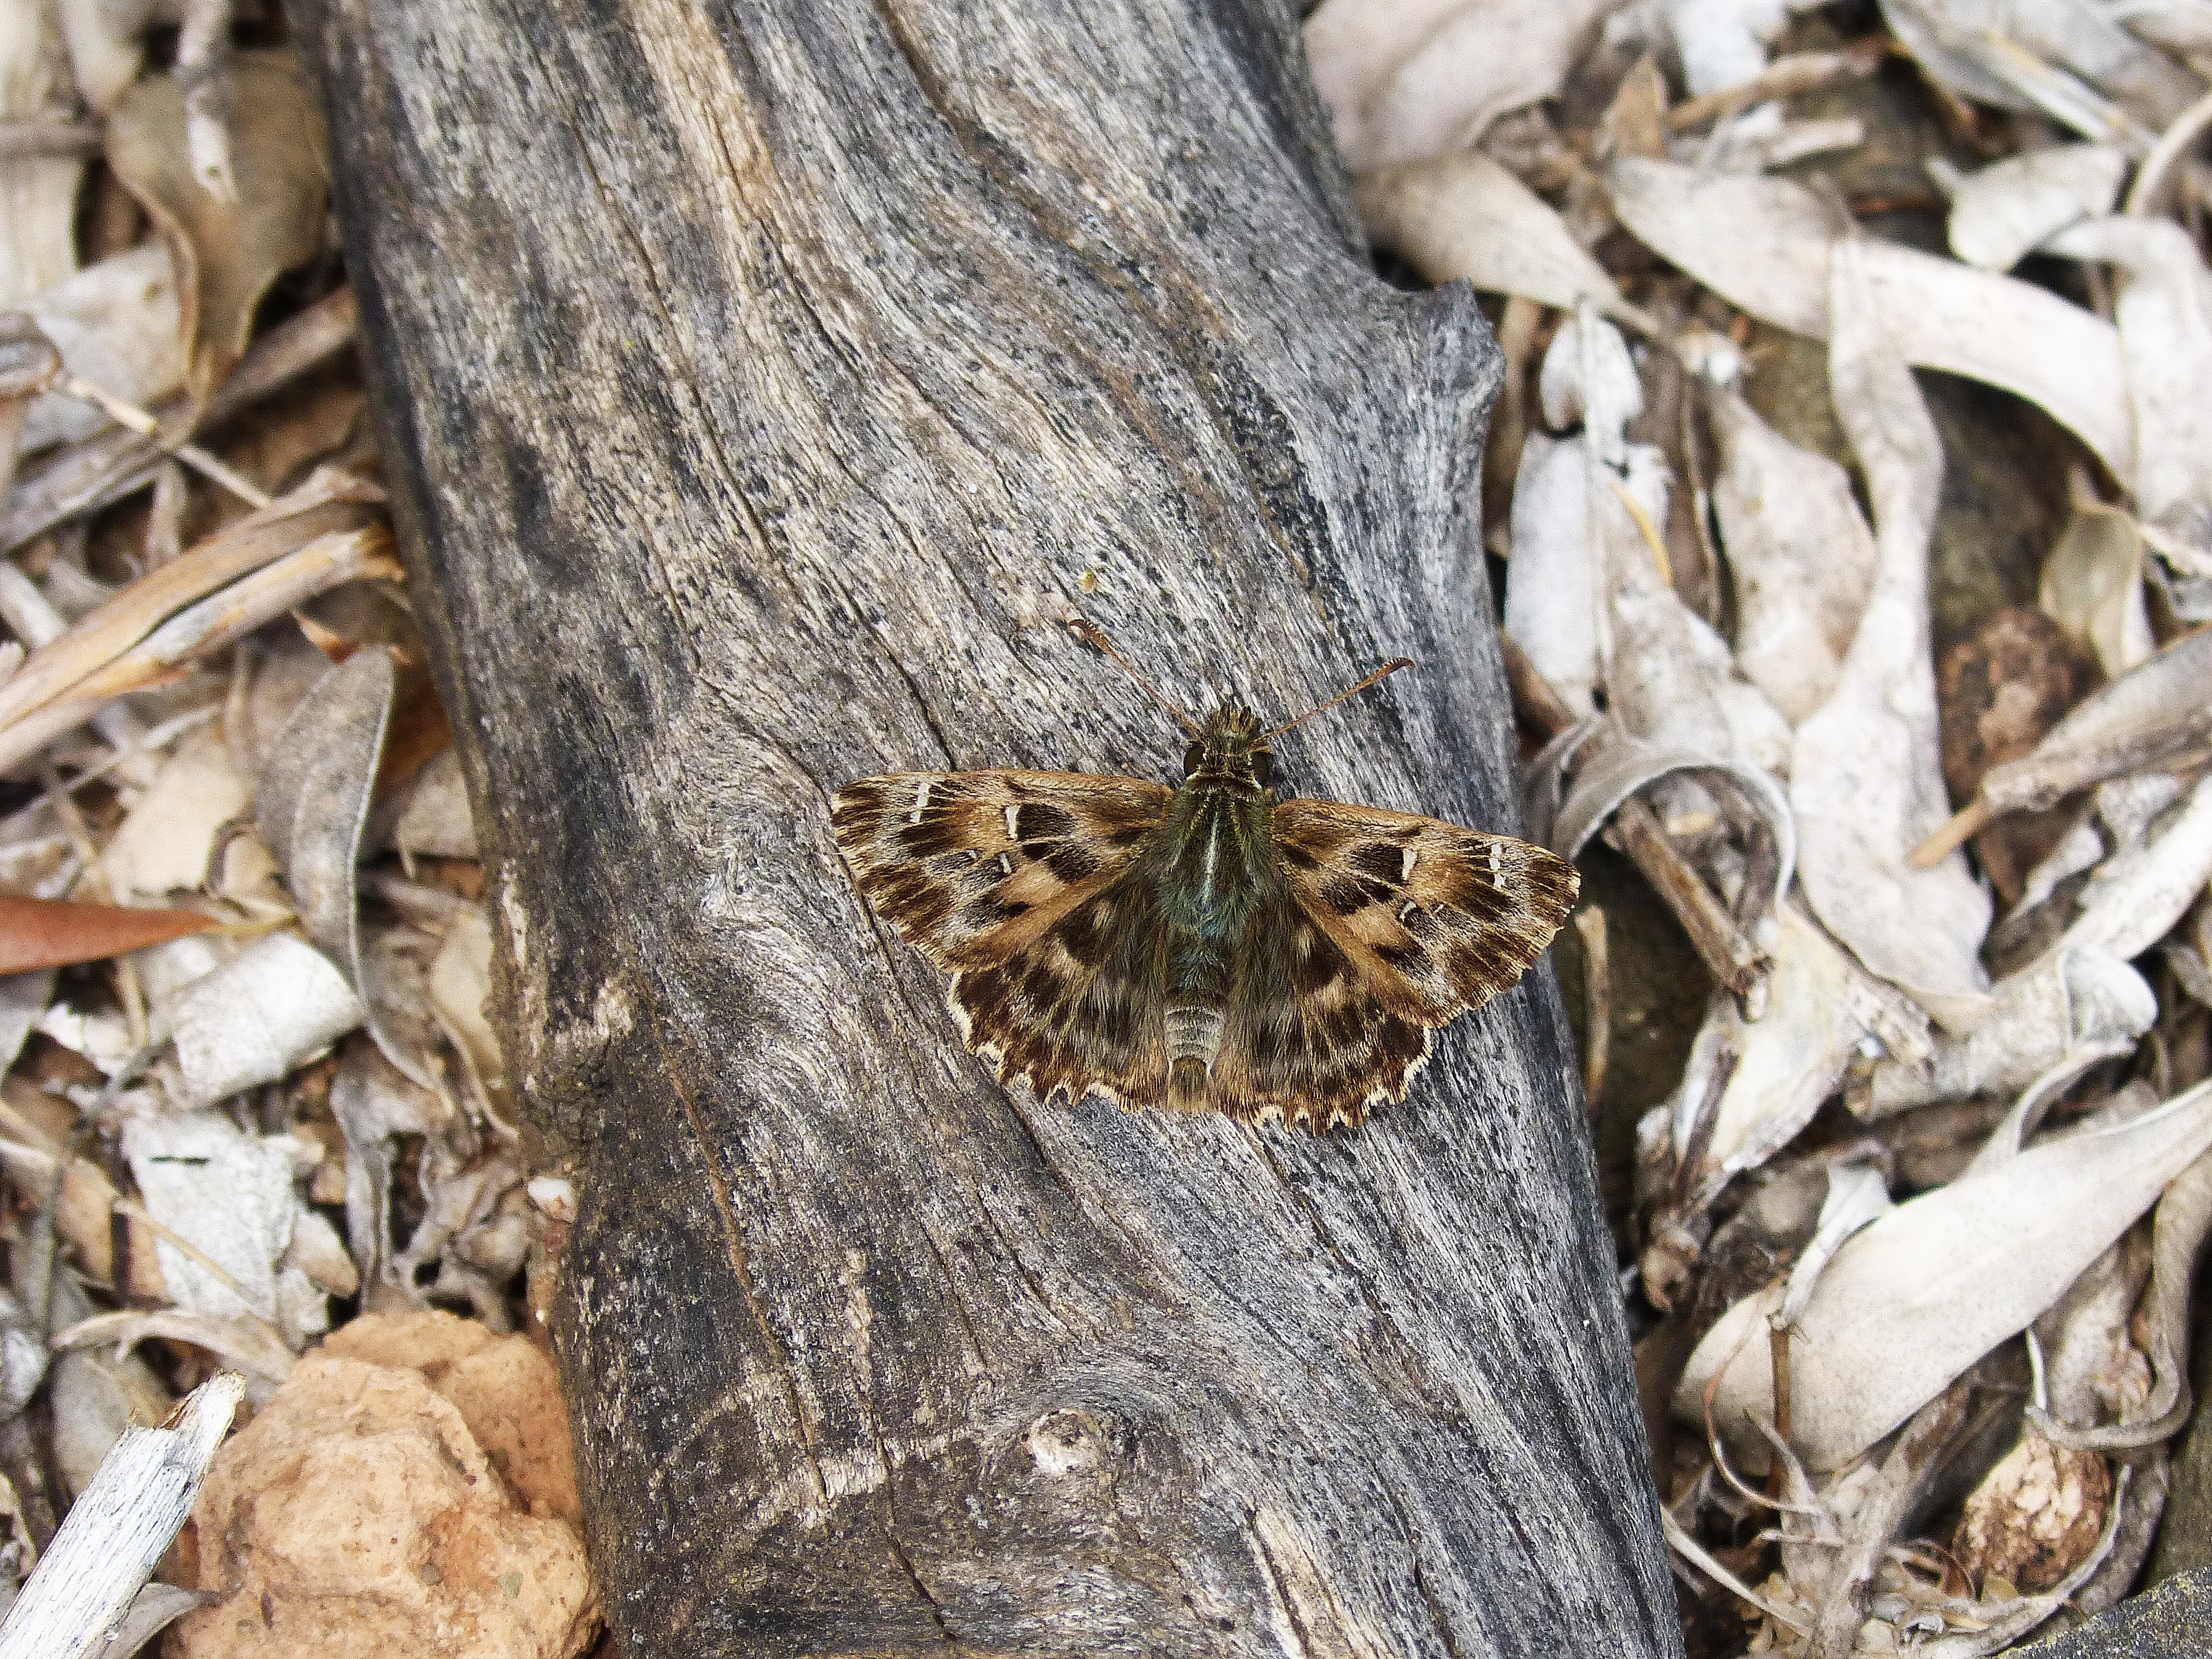
branch, wood, leaf, trunk, wildlife, insect, brown, moth, butterfly, still life, fauna, invertebrate, moths and butterflies